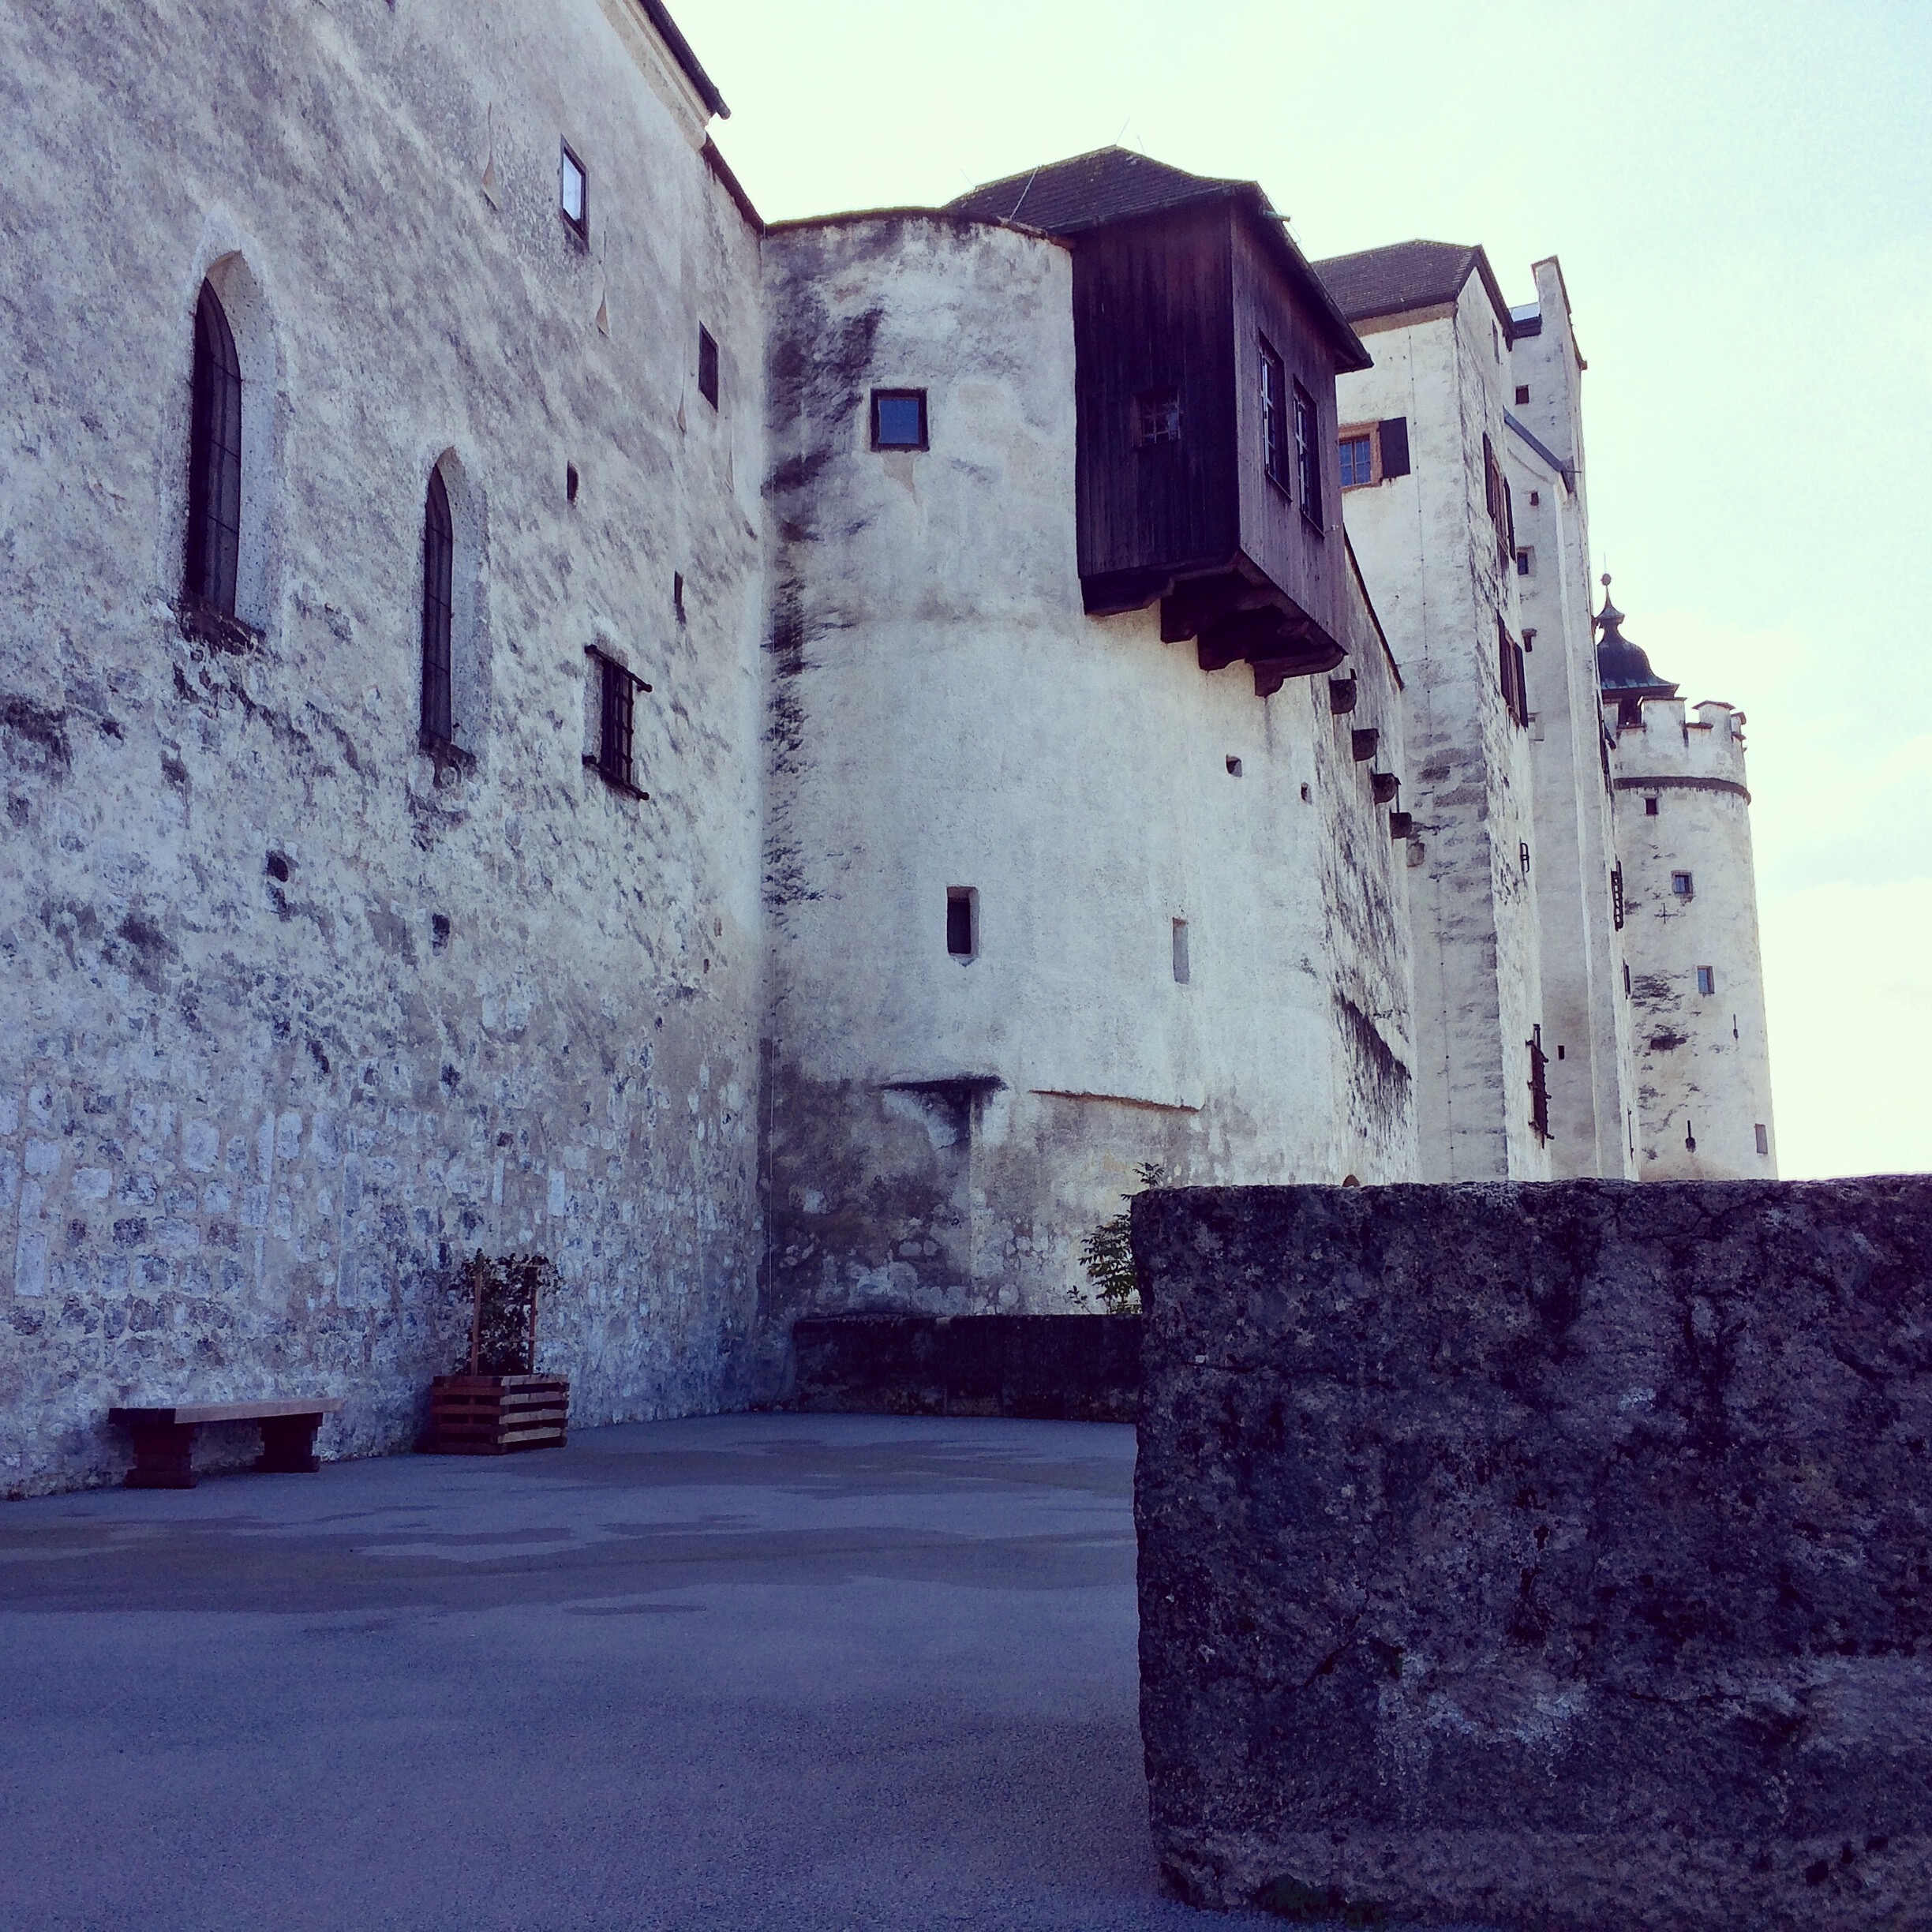
rock, house, building, wall, castle, blue, fortification, ruins, ancient history